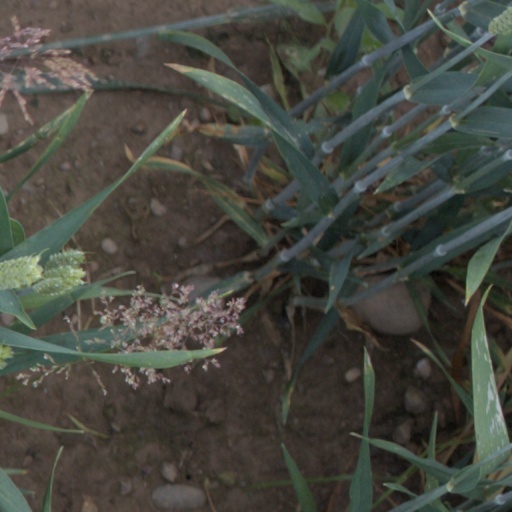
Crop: wheat